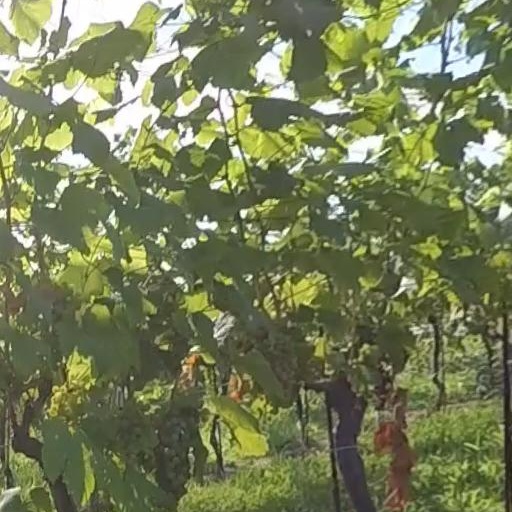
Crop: grape